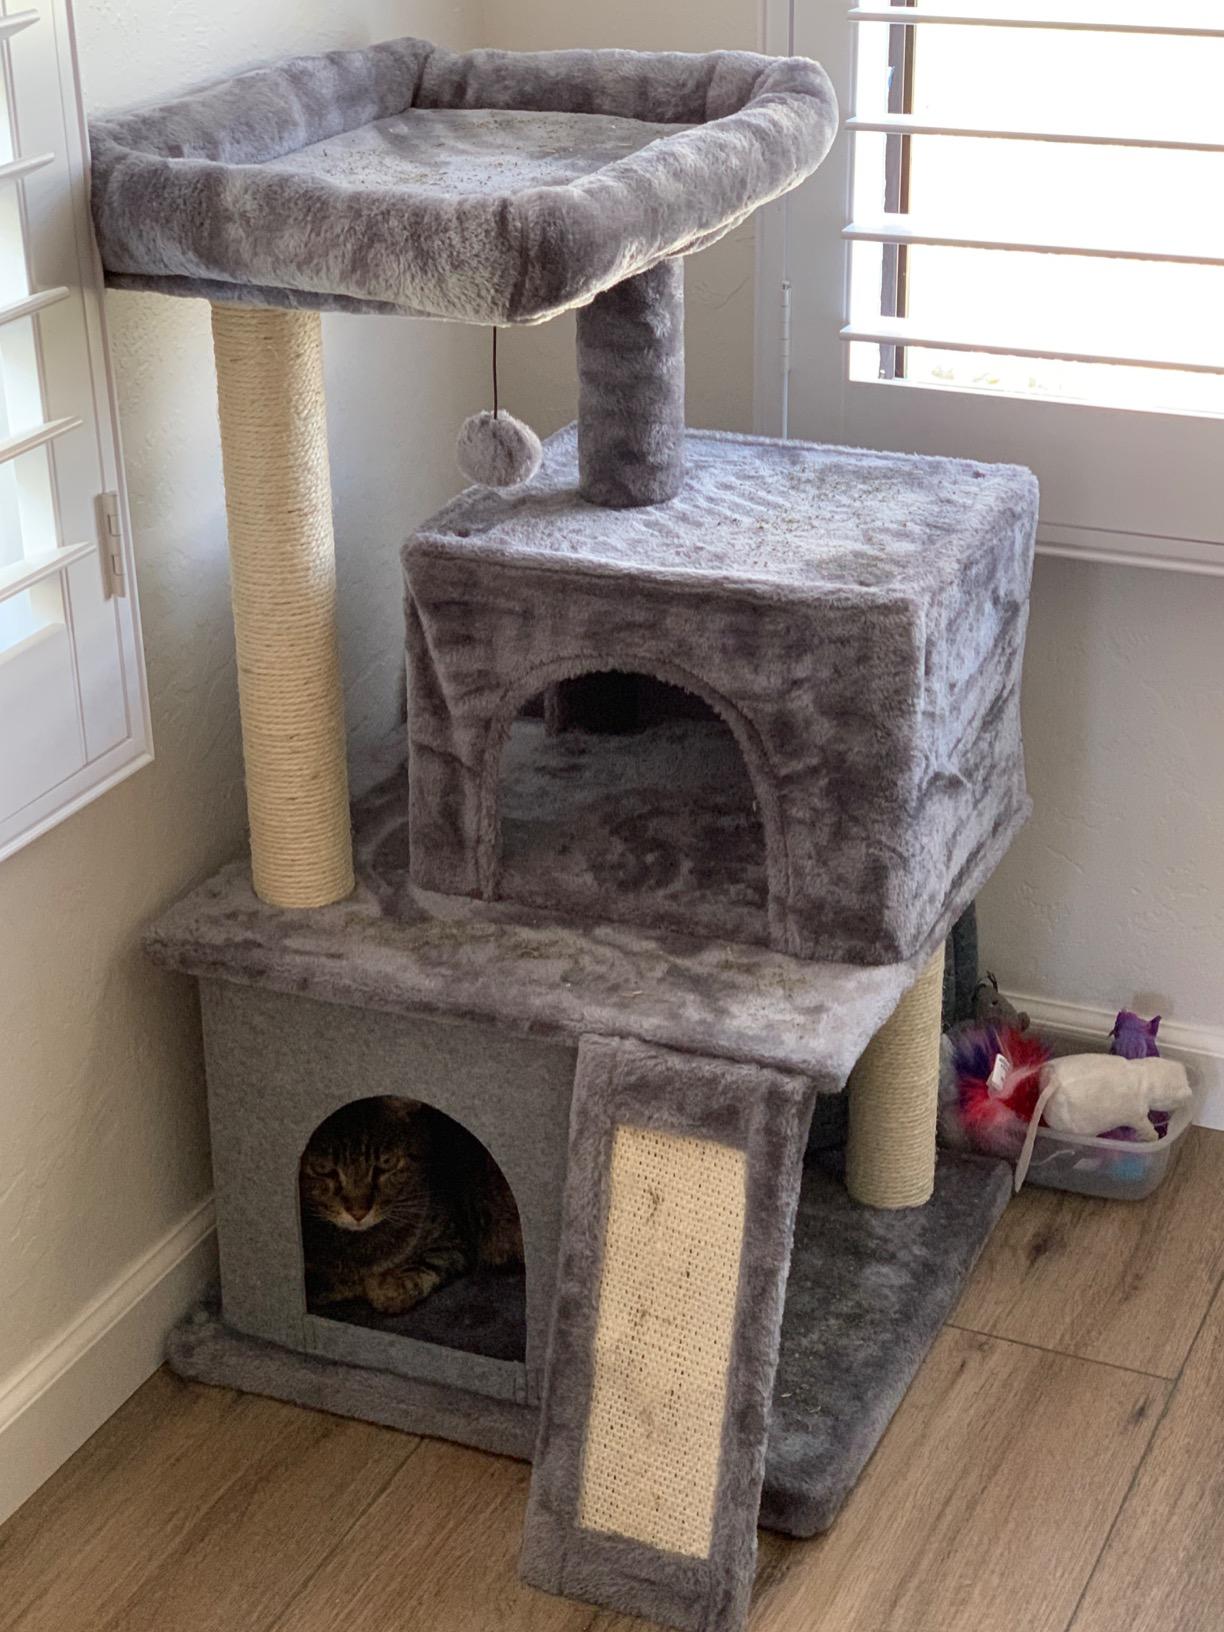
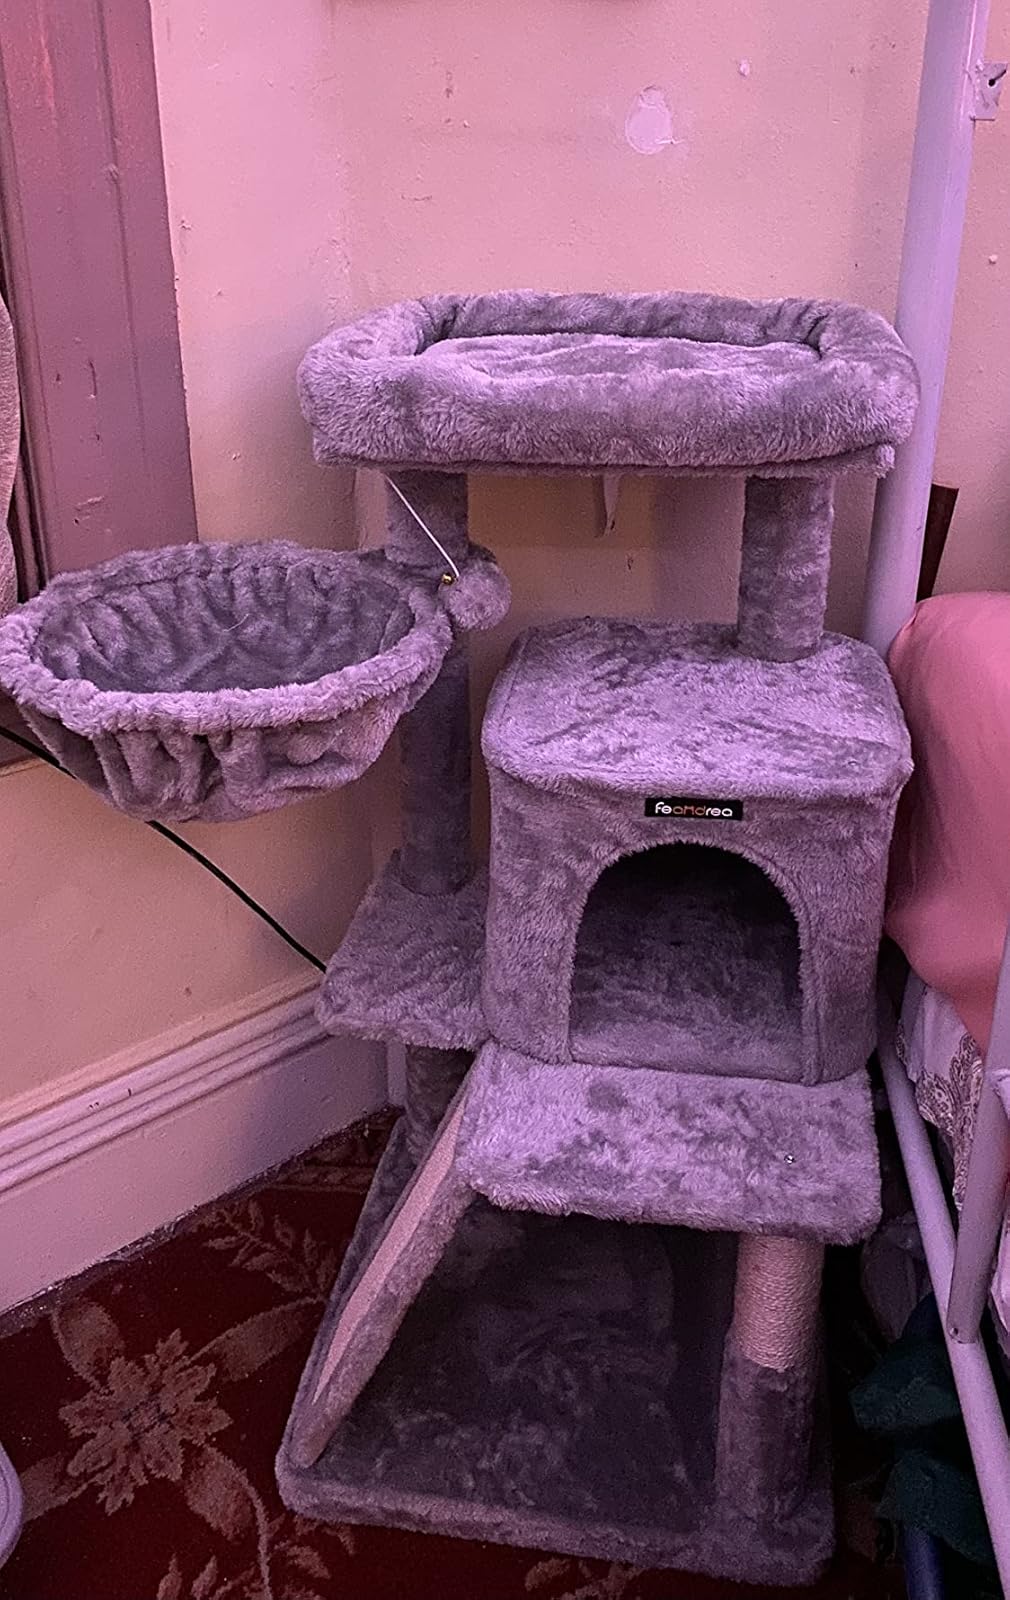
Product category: items_cat tree
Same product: no